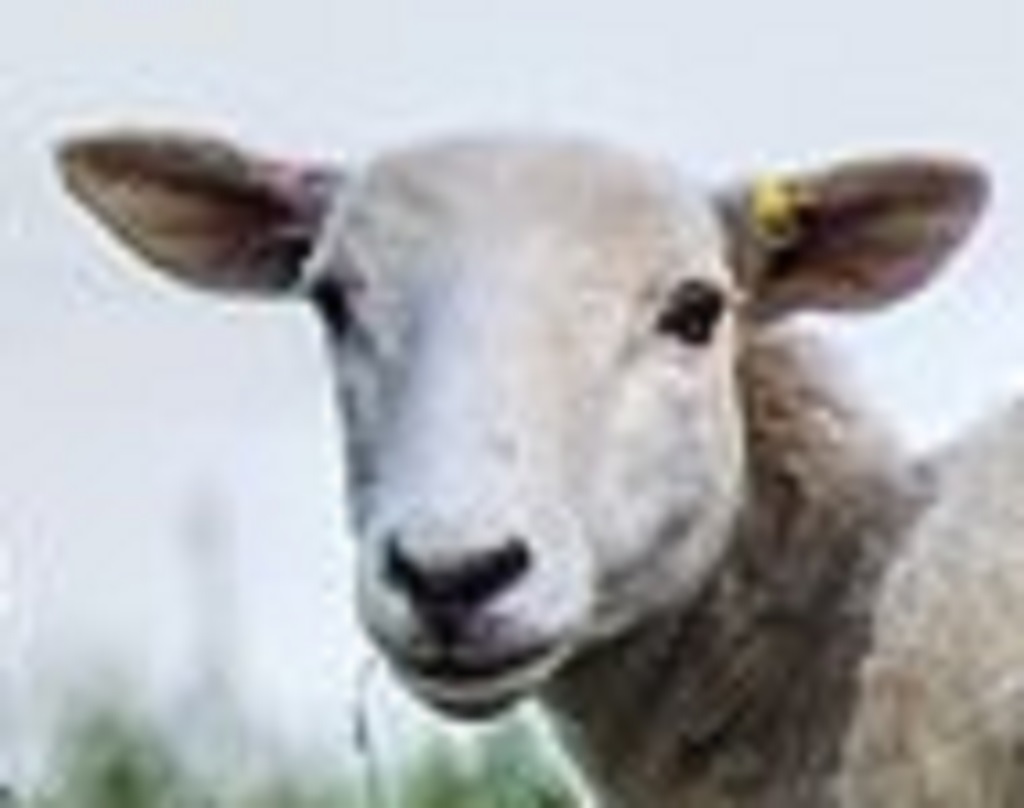
Label: no pain